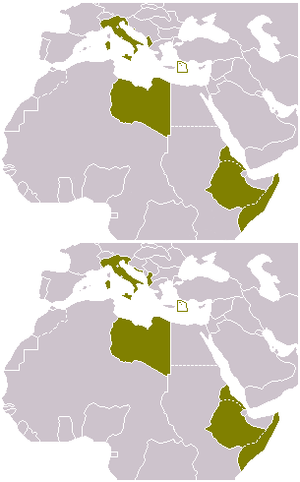
Libyens historie som italiensk koloni / Den fjerde kyst
Italienske imperium i 1940.
Libyens historie som italiensk koloni omfatter områdets historie i tiden mellem 1911 og 1947.